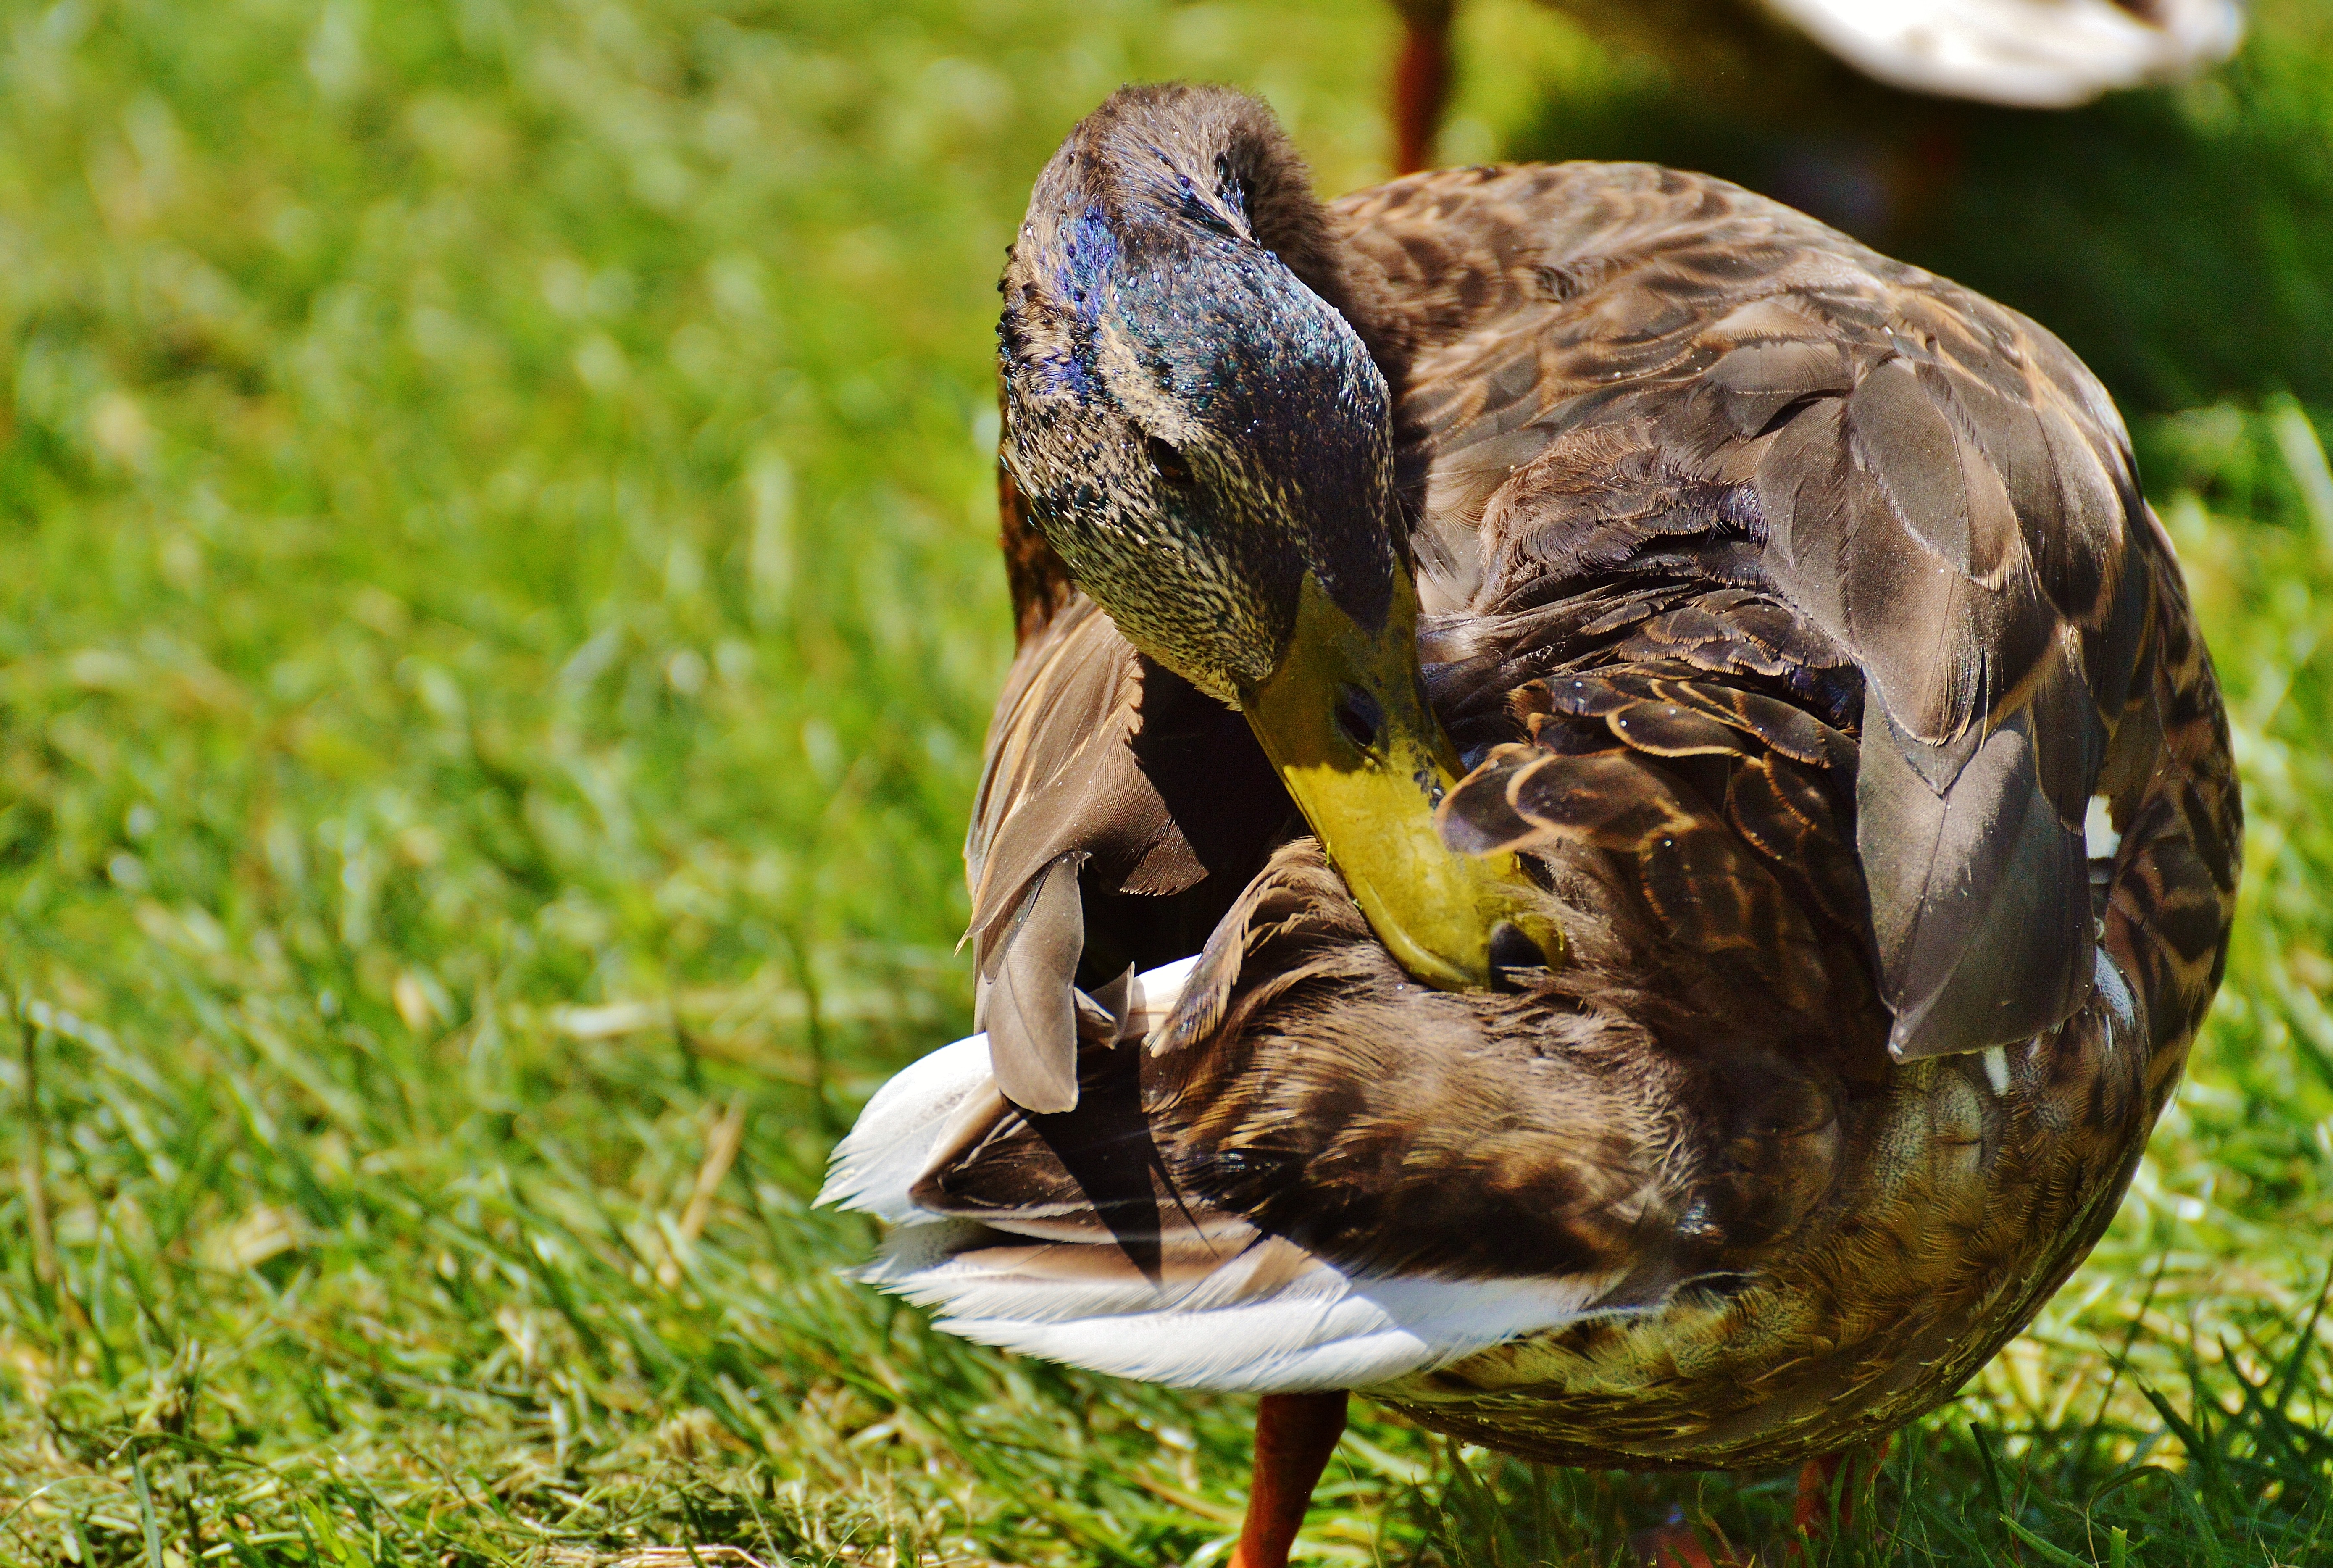
water, bird, animal, wildlife, beak, feather, fauna, plumage, poultry, birds, duck, vertebrate, beautiful, bill, waterfowl, water bird, animal world, wildlife photography, mallard, ducks geese and swans